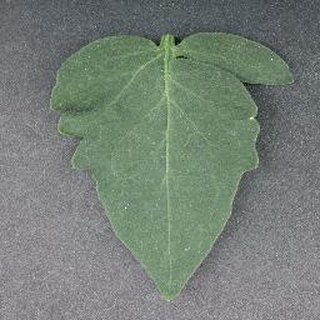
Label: healthy_tomato